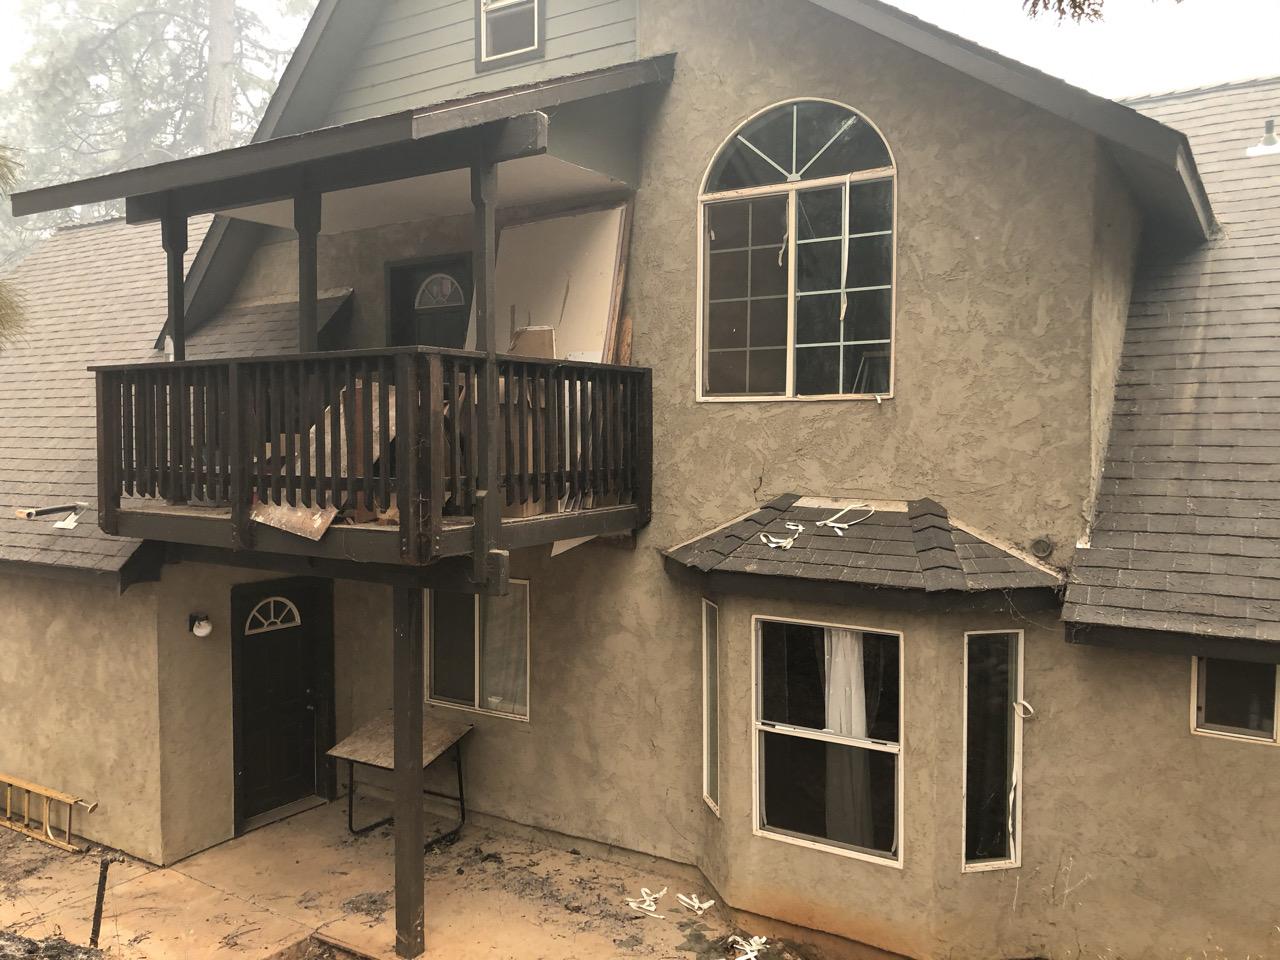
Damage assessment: affected